Angela Davis

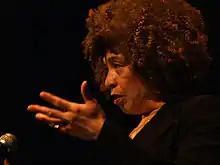
Davis at the University of Alberta in 2006

Davis was a lecturer at the Claremont Black Studies Center at the Claremont Colleges in 1975. Attendance at the course she taught was limited to 26 students out of the more than 5,000 on campus, and she was forced to teach in secret because alumni benefactors did not want her to indoctrinate the general student population with Communist thought. College trustees made arrangements to minimize her appearance on campus, limiting her seminars to Friday evenings and Saturdays, "when campus activity is low".